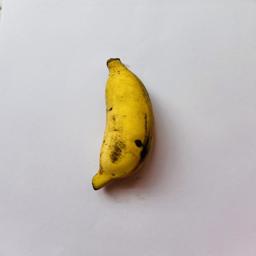
Ripeness: Ripe